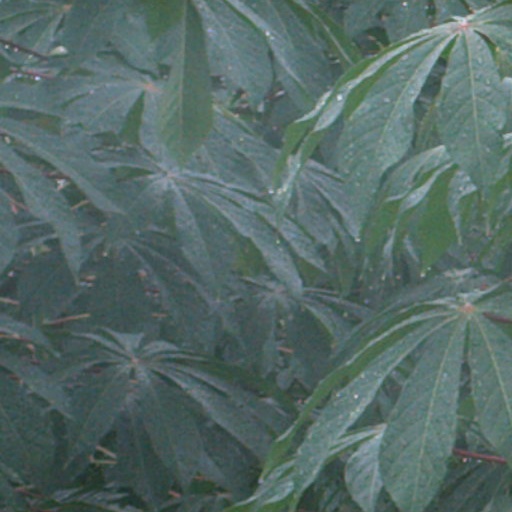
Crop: cassava